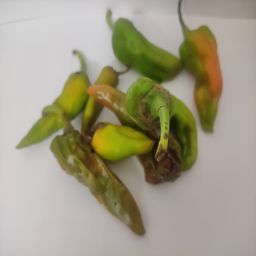
Crop: New Mexico Green Chile
Quality: Damaged